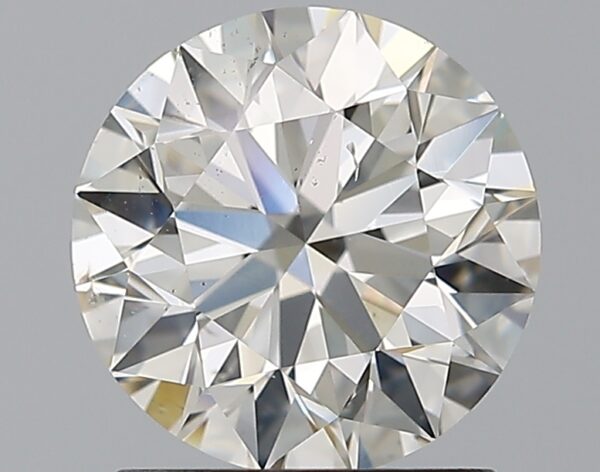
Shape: round
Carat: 1.5
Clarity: SI1
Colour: J
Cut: EX
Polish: EX
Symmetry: EX
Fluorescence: F
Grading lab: GIA
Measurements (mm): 7.25 x 7.3 x 4.56